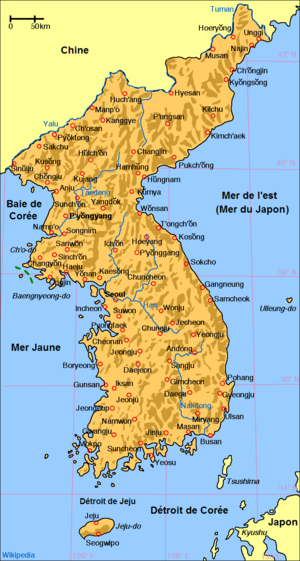
La Corée est une région d’Asie de l’Est de 220 258 km² située entre le Japon, la Chine et la Russie. Elle est principalement formée de la péninsule de Corée entourée de nombreuses îles ainsi que des terres situées entre l'isthme de Corée et les fleuves Yalou et Tumen.